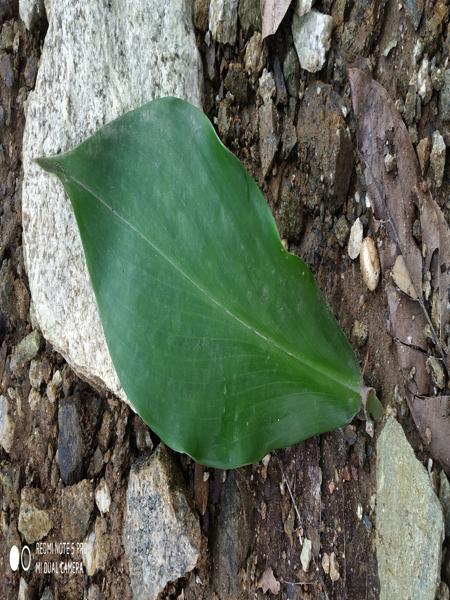
Plant: Insulin